GameCube accessories

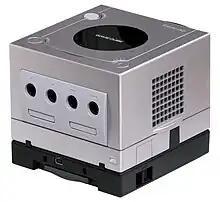
Platinum GameCube with Game Boy Player attached

The Game Boy Player allows Game Boy games to be played on the television, using either a GameCube controller or a connected Game Boy Advance which connects to the controller port.